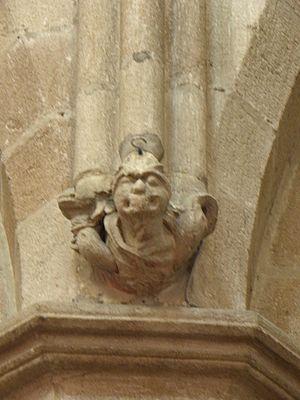
Culot sculpté de la nef de la cathédrale Saint-Tugdual de Tréguier (22). This building is indexed in the Base Mérimée, a database of architectural heritage maintained by the French Ministry of Culture,